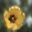
Label: tulip